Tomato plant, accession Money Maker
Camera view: vertical (180 deg); turntable rotation: 210 degrees
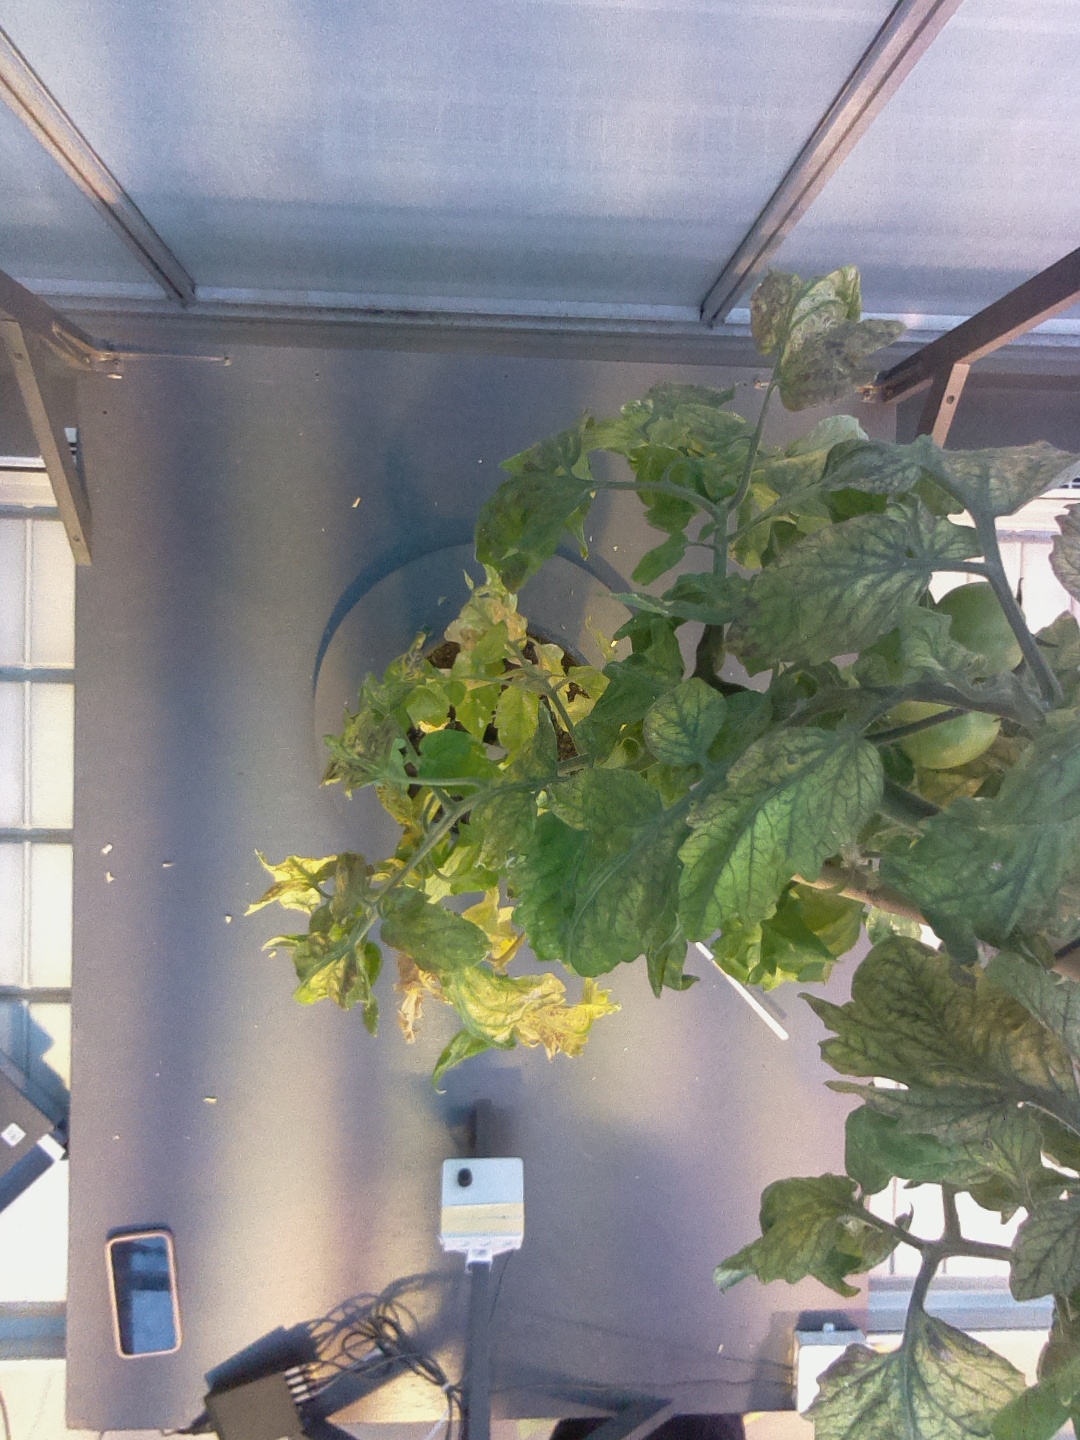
BBCH growth stage 82: 20%-30% of fruits show typical fully ripe color